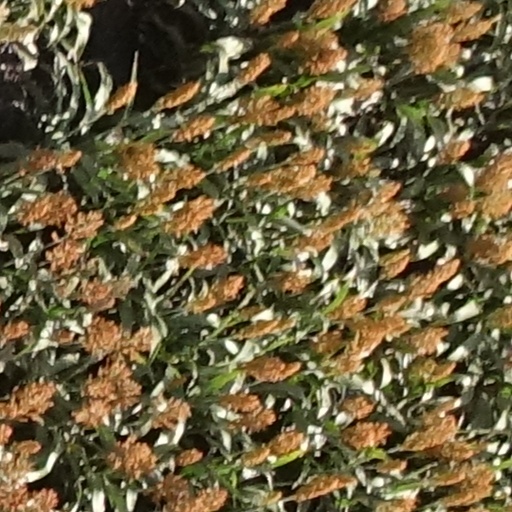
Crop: sorghum